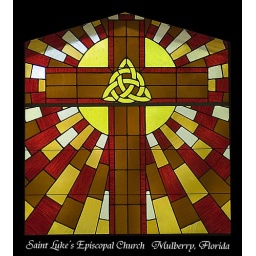
The back window of St. Luke's Episcopal church in Mulberry, Florida.